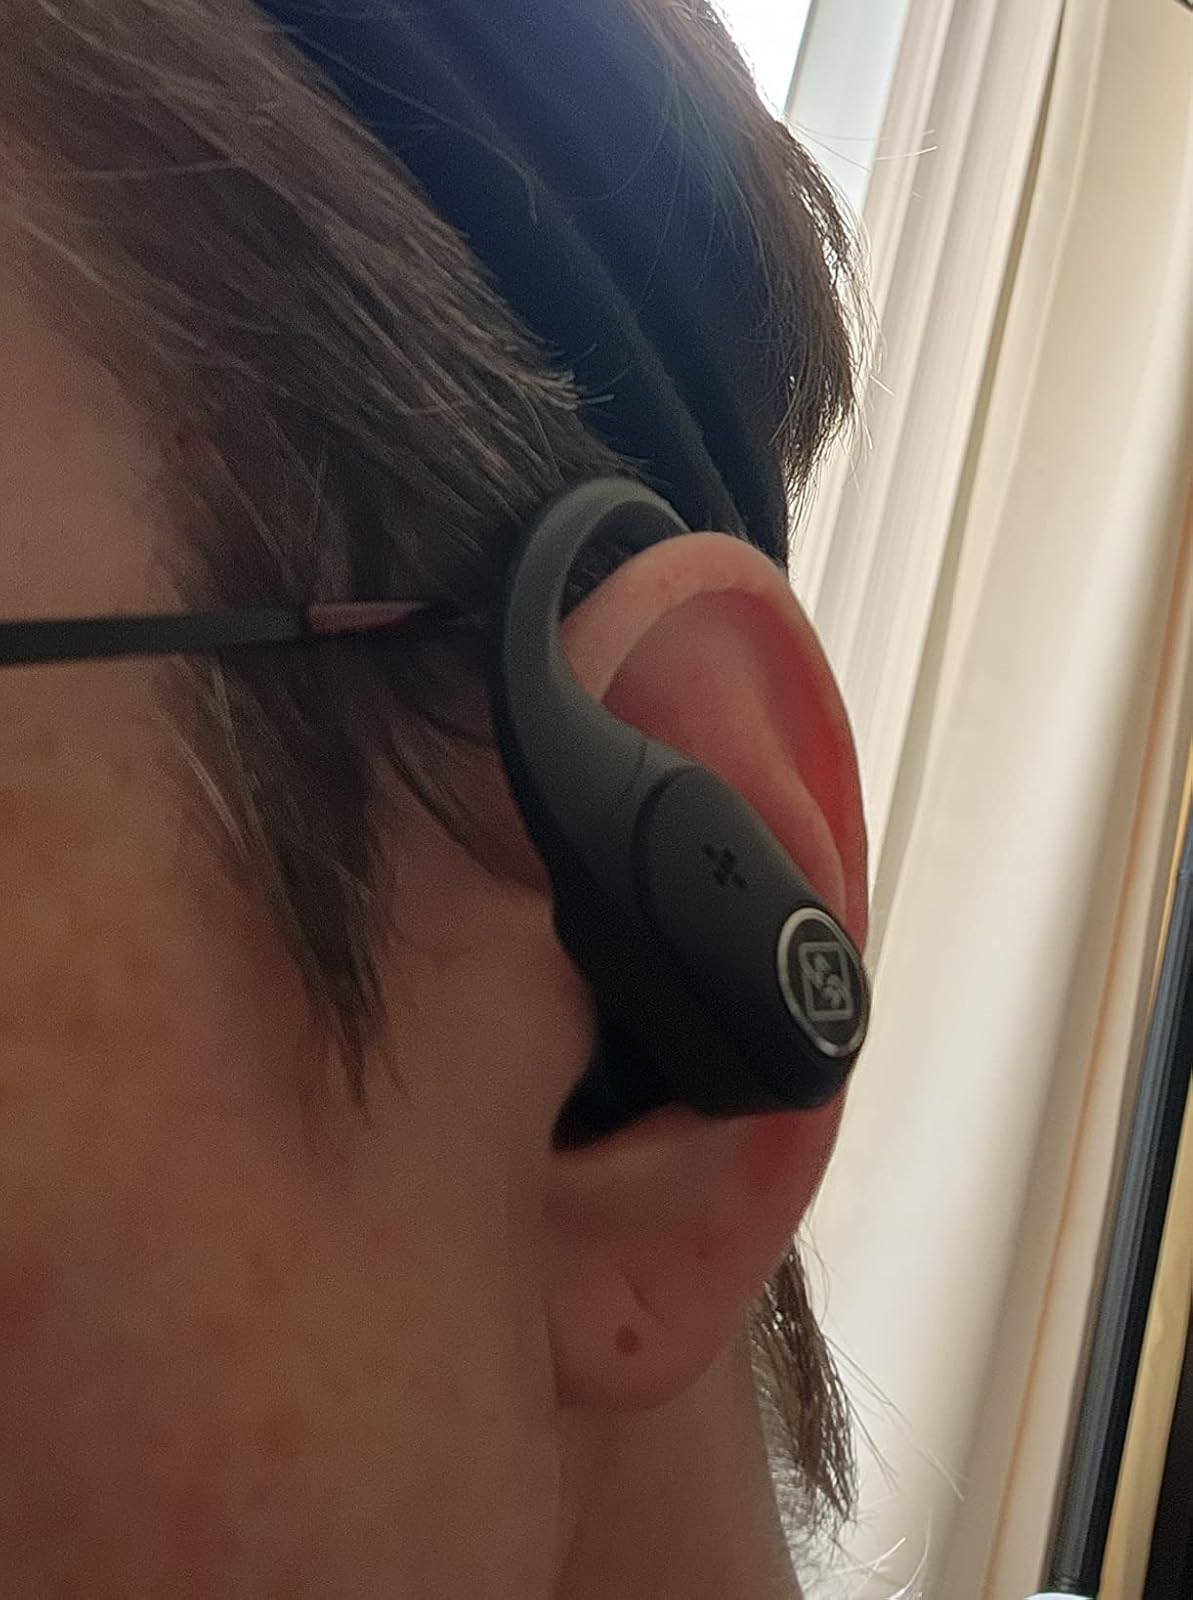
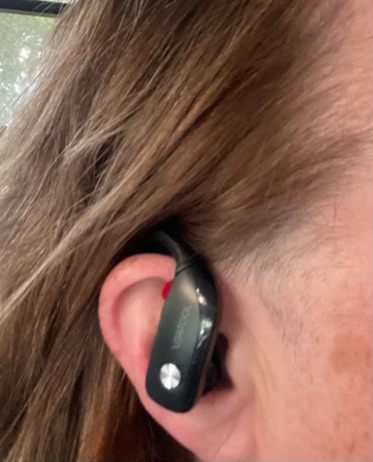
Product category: earbuds
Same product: no